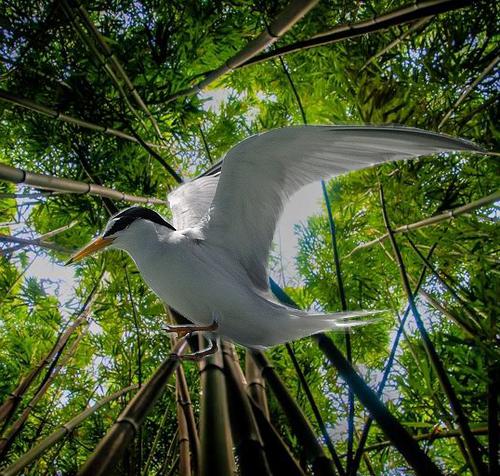
Bird species: Least_Tern
Bird type: waterbird
Background: land